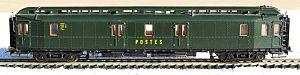
Modèle réduit Roco du fourgon postal Brochet d'origine allemande.
Un fourgon postal, également appelé wagon-poste ou voiture postale, est un véhicule d'accompagnement des trains de voyageurs, chargé de l'acheminement du courrier. Le fourgon-postal peut se réduire à un compartiment dans un fourgon à bagages, voire dans une locomotive.